Paria Canyon-Vermilion Cliffs Wilderness

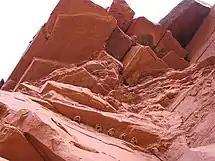
Cliff swallow nests

Many bird species are found in the Wilderness, including bald eagle, golden eagle, peregrine falcon, red-tailed hawk, great horned owl, and Cooper's hawk. Other birds seen in the Wilderness include white-throated swift, violet-green swallow, rock wren, canyon wren, killdeer, cliff swallow, black-throated sparrow, ruby-crowned kinglet, blue-gray gnatcatcher, black-chinned hummingbird, great blue heron, flycatchers and various species of duck.